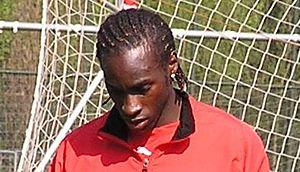
L’Union sportive Orléans Loiret football est un club de football français situé à Orléans. L'USO est fondé en 1976 à la suite de l'intégration de l'Arago sport orléanais dans le giron de l'US Orléans omnisports pour devenir sa section football.
Loïc Loval-Landré, né le 28 septembre 1981 à Longjumeau, est un footballeur français, évoluant au poste d'attaquant avec la sélection guadeloupéenne.